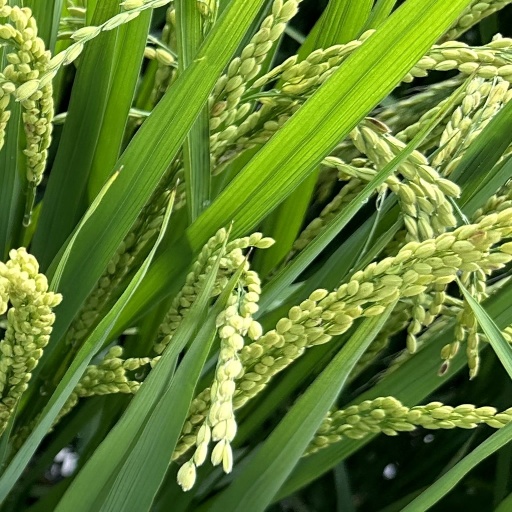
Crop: rice